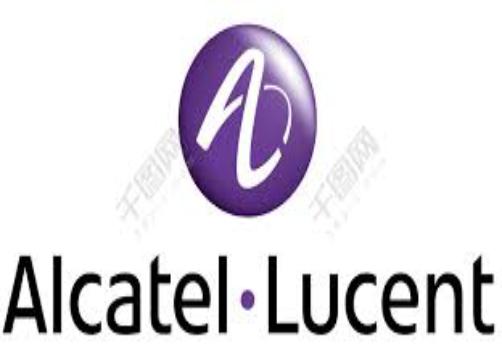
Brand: Alcatel-2
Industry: Electronic